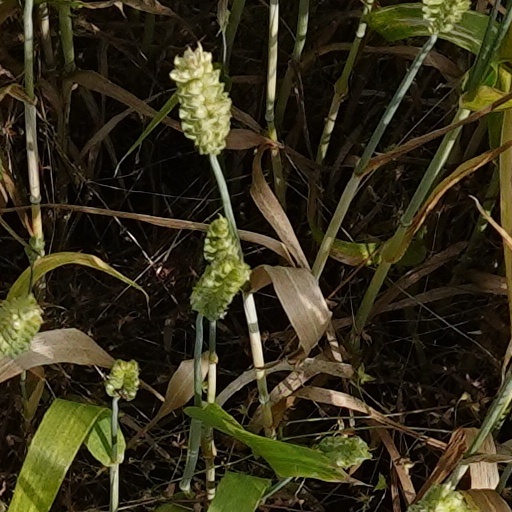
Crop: wheat